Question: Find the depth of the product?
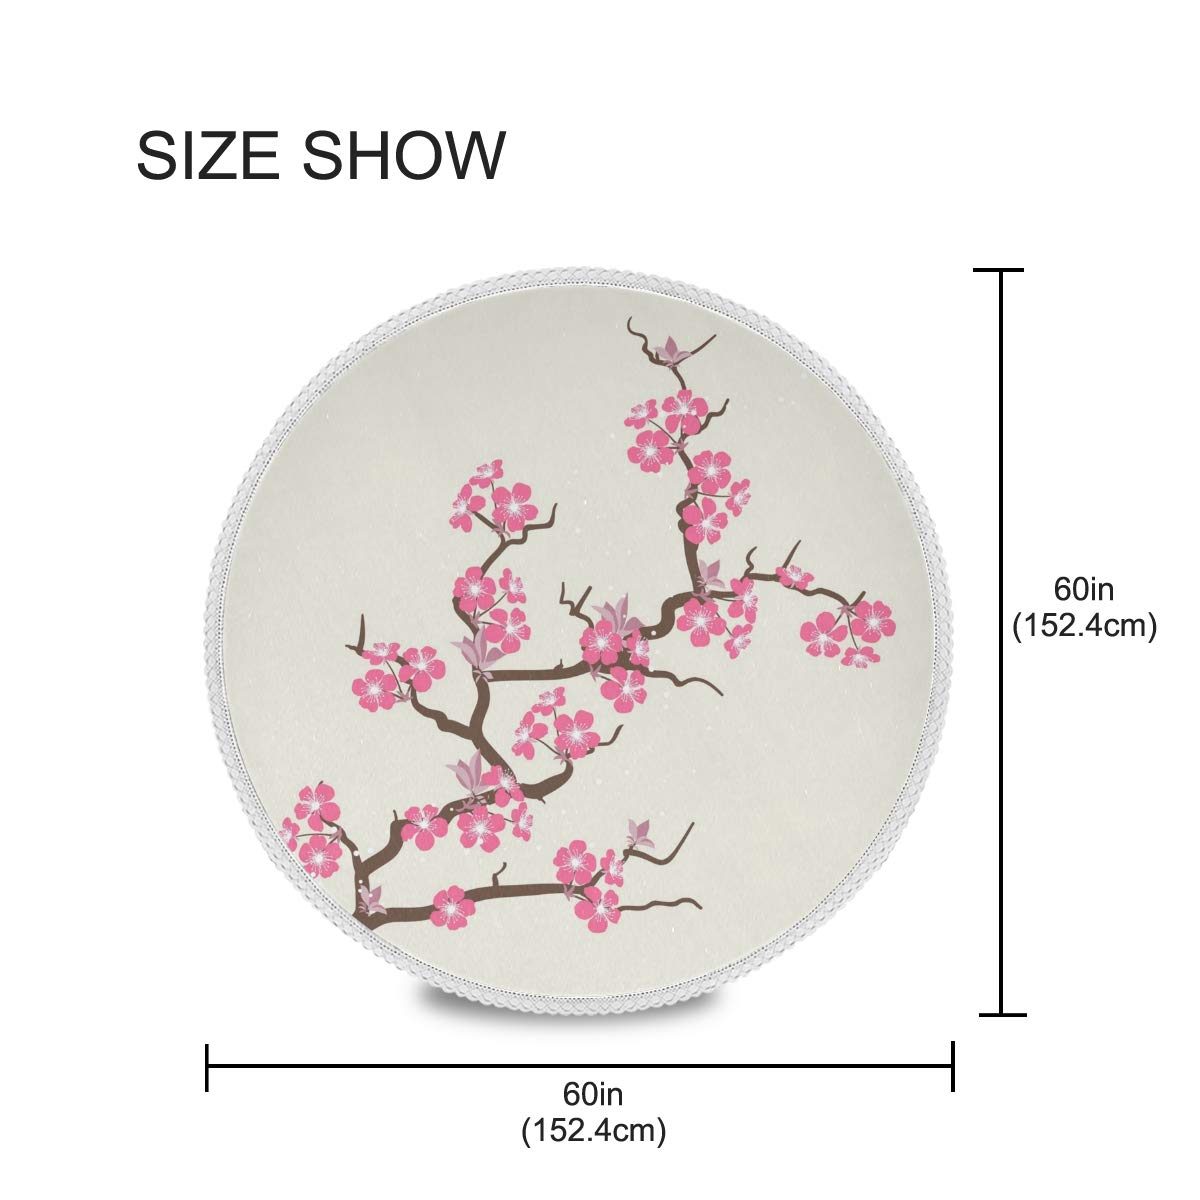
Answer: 60.0 inch